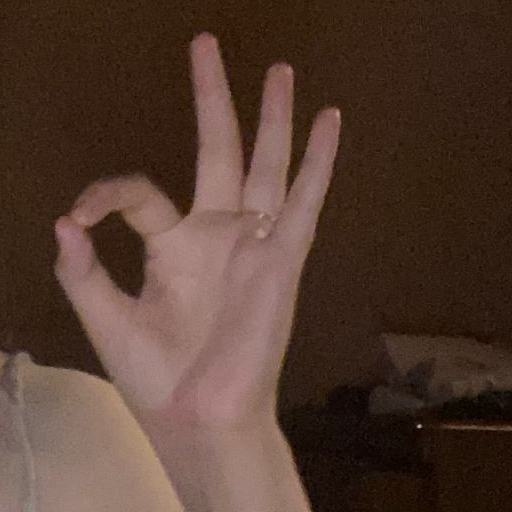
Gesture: ok